History of aluminium

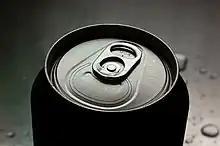
Aluminium can.

During the first half of the 20th century, the real price for aluminium fell continuously from $14,000 per metric ton in 1900 to $2,340 in 1948 (in 1998 United States dollars). There were some exceptions such as the sharp price rise during World War I. Aluminium was plentiful, and in 1919 Germany began to replace its silver coins with aluminium ones; more and more denominations were switched to aluminium coins as hyperinflation progressed in the country. By the mid-20th century, aluminium had become a part of everyday lives, becoming an essential component of housewares. Aluminium freight cars first appeared in 1931. Their lower mass allowed them to carry more cargo. During the 1930s, aluminium emerged as a civil engineering material used in both basic construction and building interiors. Its use in military engineering for both airplanes and tank engines advanced.